Princess Helena of the United Kingdom

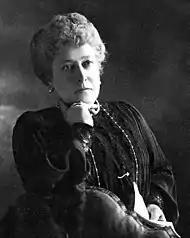
Princess Helena of the United Kingdom, ca. 1910

The queen relied on her second eldest daughter Princess Alice as an unofficial secretary, but Alice needed an assistant of her own. Though Helena was the next eldest, she was considered unreliable by Victoria because of her inability to go long without bursting into tears. Therefore, Louise was selected to assume the role in her place. Alice was married to Prince Louis of Hesse in 1862, after which Helena assumed the role—described as the "crutch" of her mother's old age by one biographer—at her mother's side. In this role, she carried out minor secretarial tasks, such as writing the queen's letters, helping her with political correspondence, and providing her with company.